Kingdom of Galicia

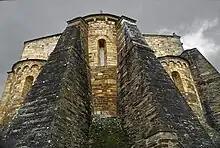
Romanesque cathedral of San Martiño de Mondoñedo (9th–11th centuries); first construction dates from the 6th–7th centuries

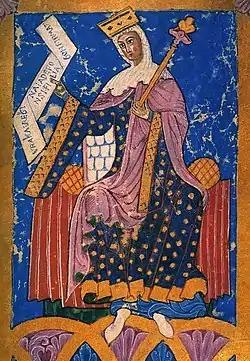
Queen Urraca ruled Galicia with her husband, Raymond of Burgundy, until the death of her father Alfonso VI. Medieval portrait, "Tumbo A" chartulary of the Cathedral of Santiago de Compostela

During the Iron Age, and later during Roman and Germanic rule, Southern Gallaecia—today north Portugal and south Galicia—was the more dynamic, urbanized, and richest area of Gallaecia. This role was assumed by the rural north during the Early and High Middle Ages, as a consequence not only of the Islamic invasion, but as the final result of a continent-wide urban crisis.